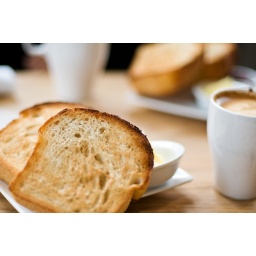
in the beginning there was blue bottle